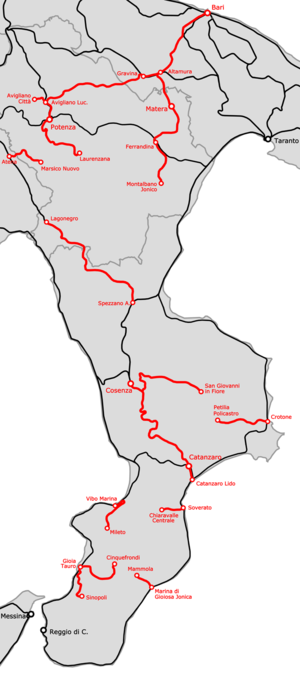
Les Ferrovie Calabro-Lucane - Chemins de fer Calabro-Lucanes était le nom de la compagnie ferroviaire qui gérait en concession l'énorme réseau ferré à voies étroites qui s'étendait sur neuf provinces du sud de l'Italie :
Les autorails FIAT M4 sont des autorails à moteur diesel pour voies étroites, dérivés des autorails Fiat ALn 663 et Fiat ALn 668, conçus par Fiat Ferroviaria et construits par Ferrosud pour le transport local des voyageurs sur les réseaux secondaires à écartement étroit de Calabre, Pouilles et Basilicate entre 1987 et 1998.